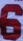
Number: 6